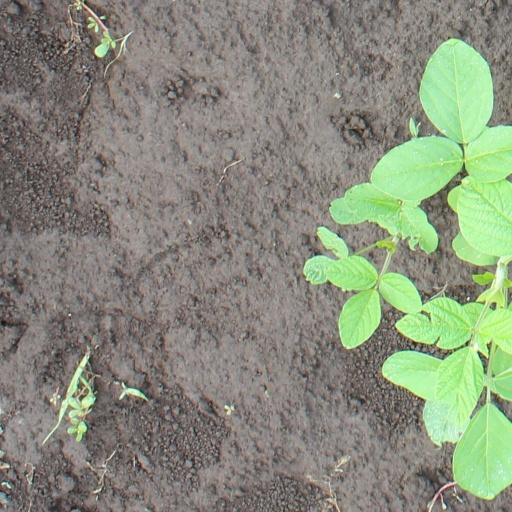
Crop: soybean